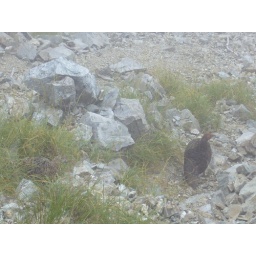
Magnificent in winter, with white coat and red eyebrow crests.